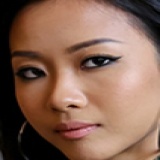
ca sĩ Suboi